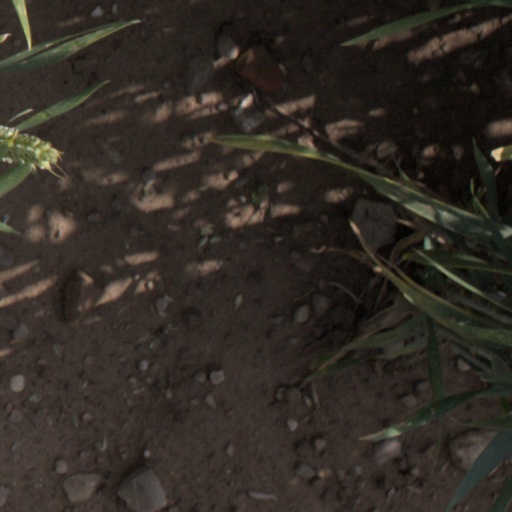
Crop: wheat